77th World Science Fiction Convention

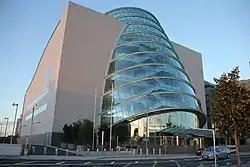
Convention Centre Dublin, the main venue for Dublin 2019

In addition to several Guests of Honour, a number of Featured Artists appeared on the convention programme: Jim Fitzpatrick, Maeve Clancy, Afua Richardson and Sana Takeda.